Richard Prasquier

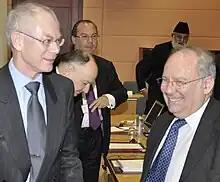
Herman Van Rompuy, president of the European Council, with French Jewish leader Richard Prasquier after a meeting of Jewish and Muslim leaders in Brussels, 6 December 2010

Prasquier is also engaged in talks with Muslim leaders, but in an interview with the French daily Le Figaro in October 2012 warned against complacency vis-à-vis a radical version of Islam that was on the rise. France had not fully taken stock of the threat it faces from radical Islamism, Prasquier told the newspaper, adding: “Radical Islam compares its enemies to animals. [...] In the same way, the Nazis compared Jews to bacteria, to rats, to animals.” According to "The New York Times" Prasquier told French radio France Info : "We must take the measure of this type of ideology. I say that radical Islamism is Nazi ideology.”